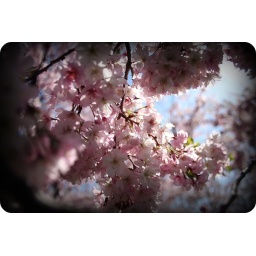
I like gazing up the sky under cherry trees